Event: Nepal Earthquake
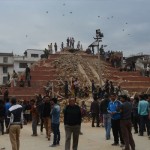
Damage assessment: damage